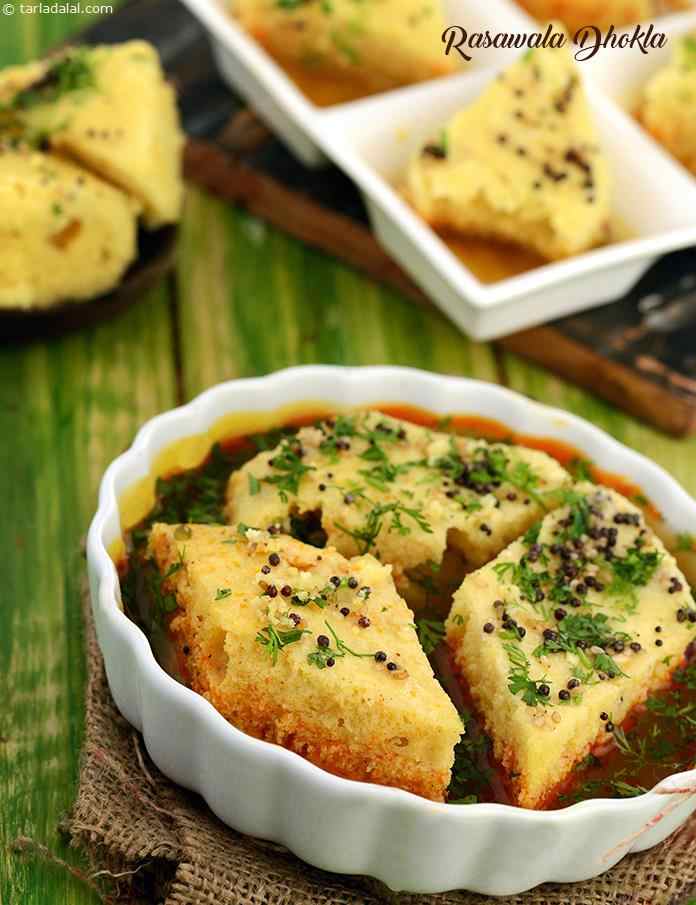
Dish: dhokla